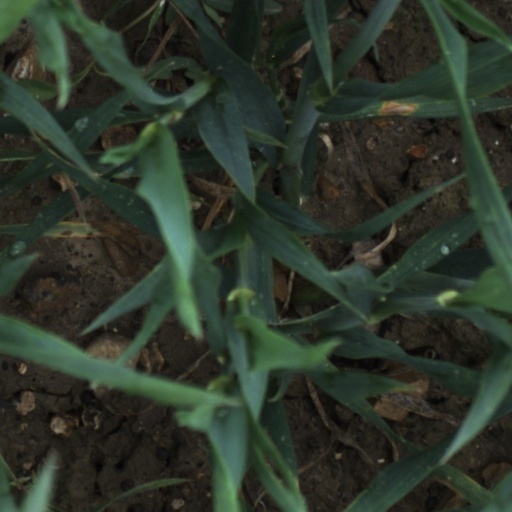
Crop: wheat